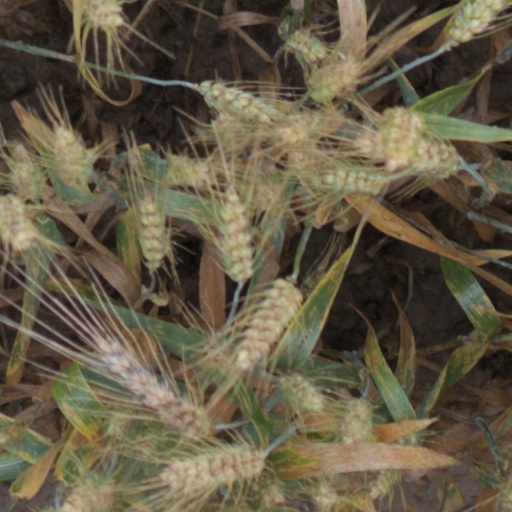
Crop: wheat